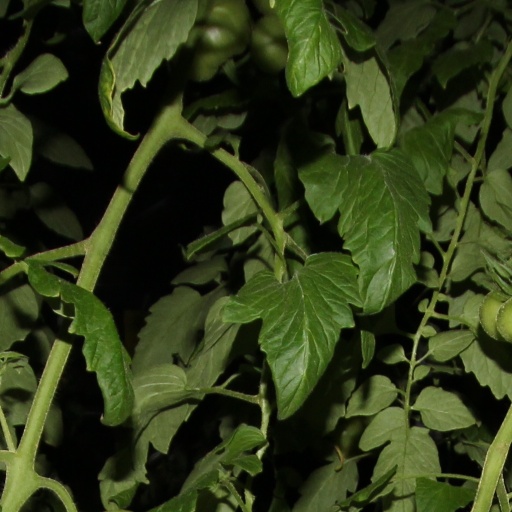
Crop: tomato